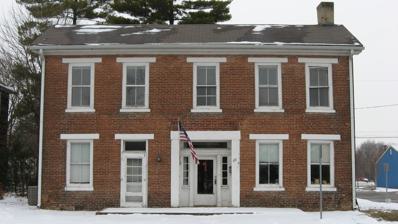
Building: Judge Earl S. Stone House
Country: United States of America
Year built: 1849
Historic house in Indiana, United States United States historic place Judge Earl S. Stone House U.S. National Register of Historic Places Judge Earl S. Stone House, January 2011 Show map of Indiana Show map of the United States Location 107 S. 8th St., Noblesville, Indiana Coordinates 40°2′40″N 86°0′54″W / 40.04444°N 86.01500°W / 40.04444; -86.01500 Area less than one acre Built 1849 ( 1849 ) Architectural style Greek Revival NRHP reference No. 78000034 Added to NRHP December 8, 1978 Judge Earl S. Stone House is a historic home located at Noblesville , Hamilton County, Indiana .  It was built in 1849, and is a two-story, five-bay, L-shaped, Greek Revival style brick dwelling. It is probably the oldest building in Noblesville. It was listed on the National Register of Historic Places in 1978. References